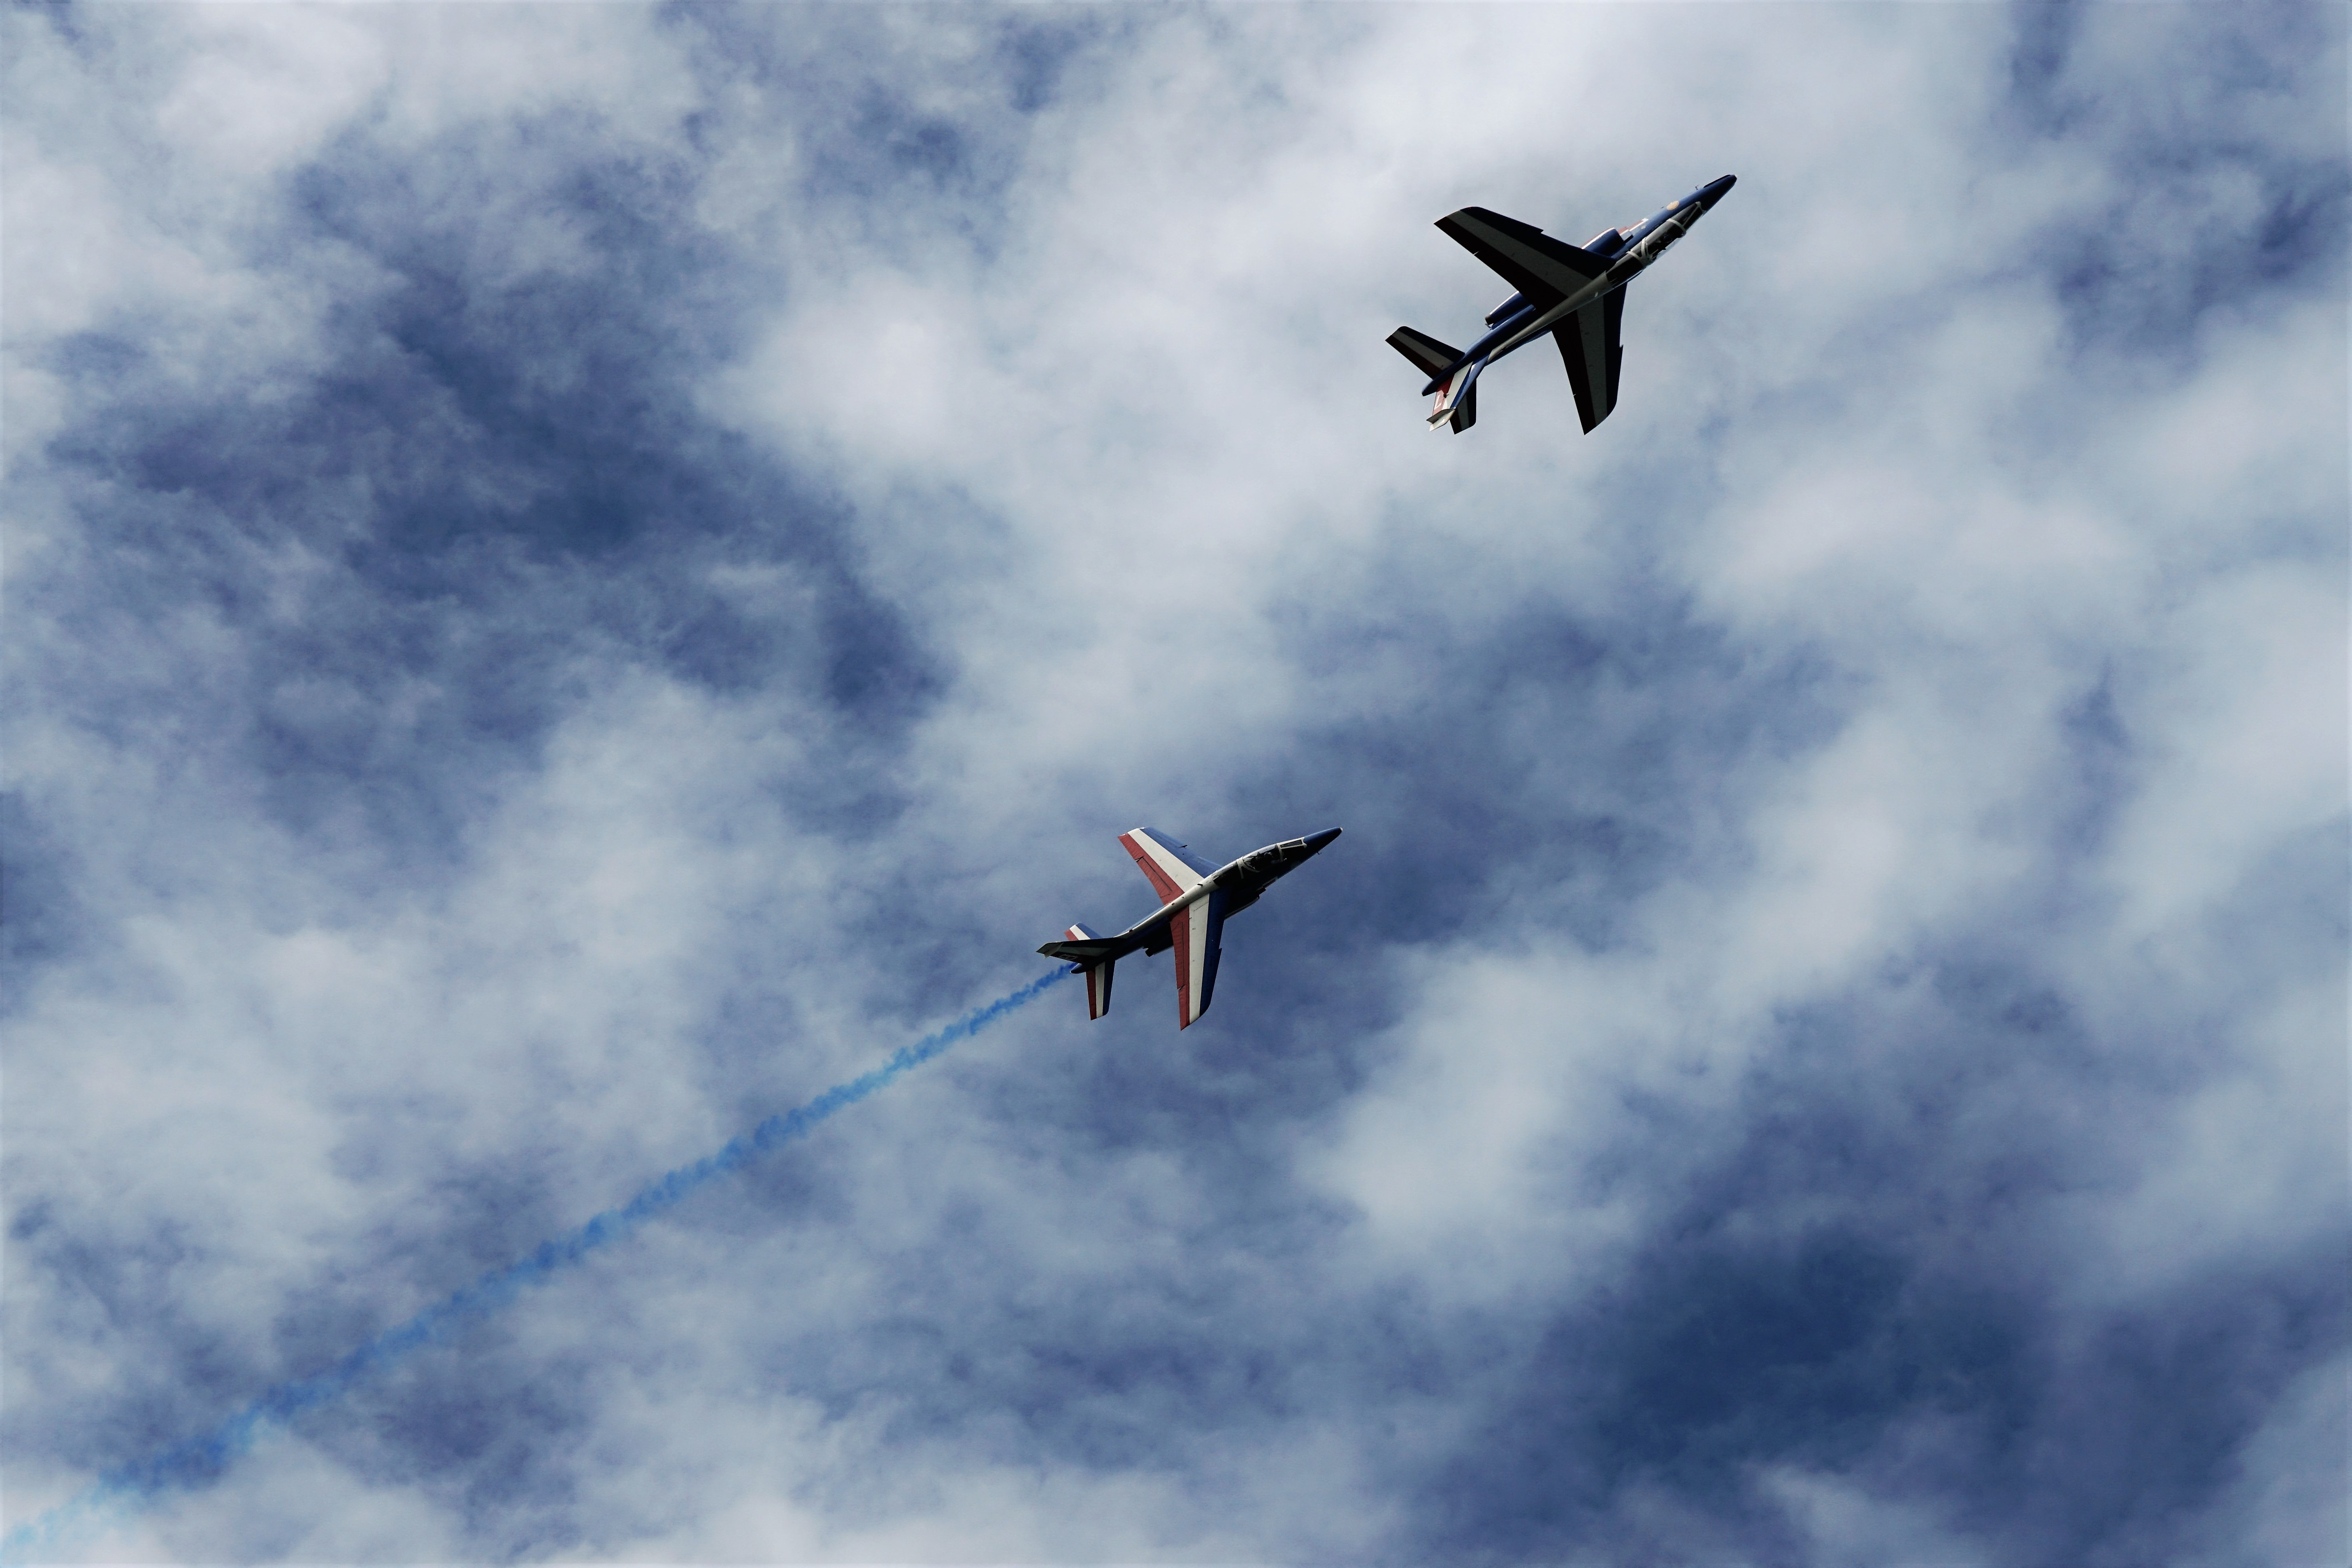
wing, cloud, sky, airplane, aircraft, vehicle, aviation, flight, blue, air show, air force, aerobatics, atmosphere of earth, general aviation